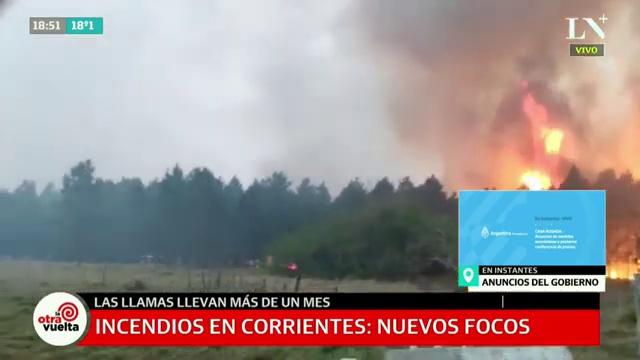
Fire: yes
Smoke: yes